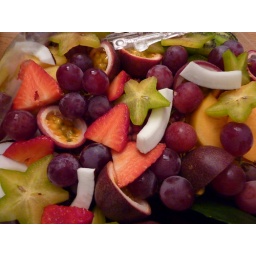
fruit in a basket